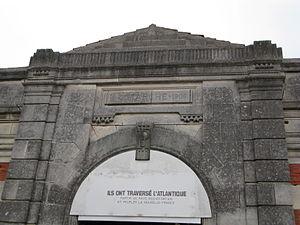
Tonnay-Charente est une commune du Sud-Ouest de la France située dans le département de la Charente-Maritime. Ses habitants sont appelés les Tonnacquois et les Tonnacquoises.